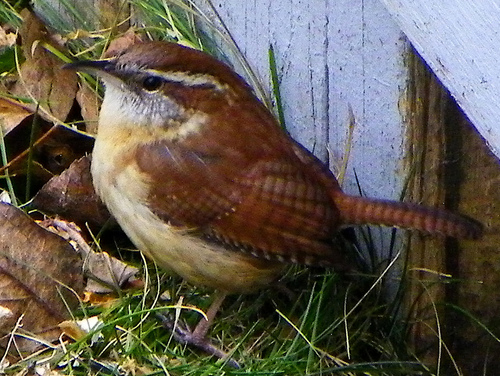
pudgy brown bird with dark black and white tips on its feathers, a white belly, and a black beak.
a small bird with a black bill and a black crown with a white cheek patch.
this is a small brown bird with yellowish white belly nd a medium size brown tail
this bird has a white belly, a brown wing and a white eyebrow.
the bird has a creamy yellow breast, belly and abdomen, with a rusty orange back, wings, and retrices.
this particular bird has a white belly and breast with brown secondaries
this bird is brown with white and yellow and has a long, pointy beak.
this bird has a white and light brown belly and neck.
a brown bird with white belly, yellow throat and red wings and tail.
this bird has chestnut brown wings, a small downward-curved bill, and a light brown breast and belly.
Species: Carolina Wren